Battle of Summit Springs

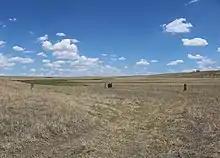
Summit Springs battlefield showing three of the memorials

The Battle of Summit Springs, on July 11, 1869, was an armed conflict between elements of the United States Army under the command of Colonel Eugene A. Carr and a group of Cheyenne Dog Soldiers led by Tall Bull, who was killed during the engagement. The US forces were assigned to retaliate for a series of raids in north-central Kansas by Chief Tall Bull's Dog Soldiers band of the Cheyenne. The battlefield is located south of today's Sterling, Colorado, in Washington County near the Logan/Washington county line.